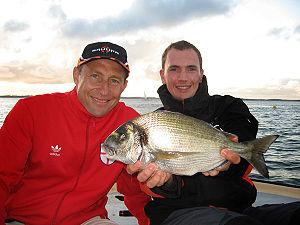
Guillaume Fourrier (à droite) et Jean-Pierre Papin, lui aussi passionné de pêche en mer.
Guillaume Fourrier, né le 3 mars 1981 à Boulogne-sur-Mer, est un pêcheur sportif français, licencié à la Fédération française des pêcheurs en mer.